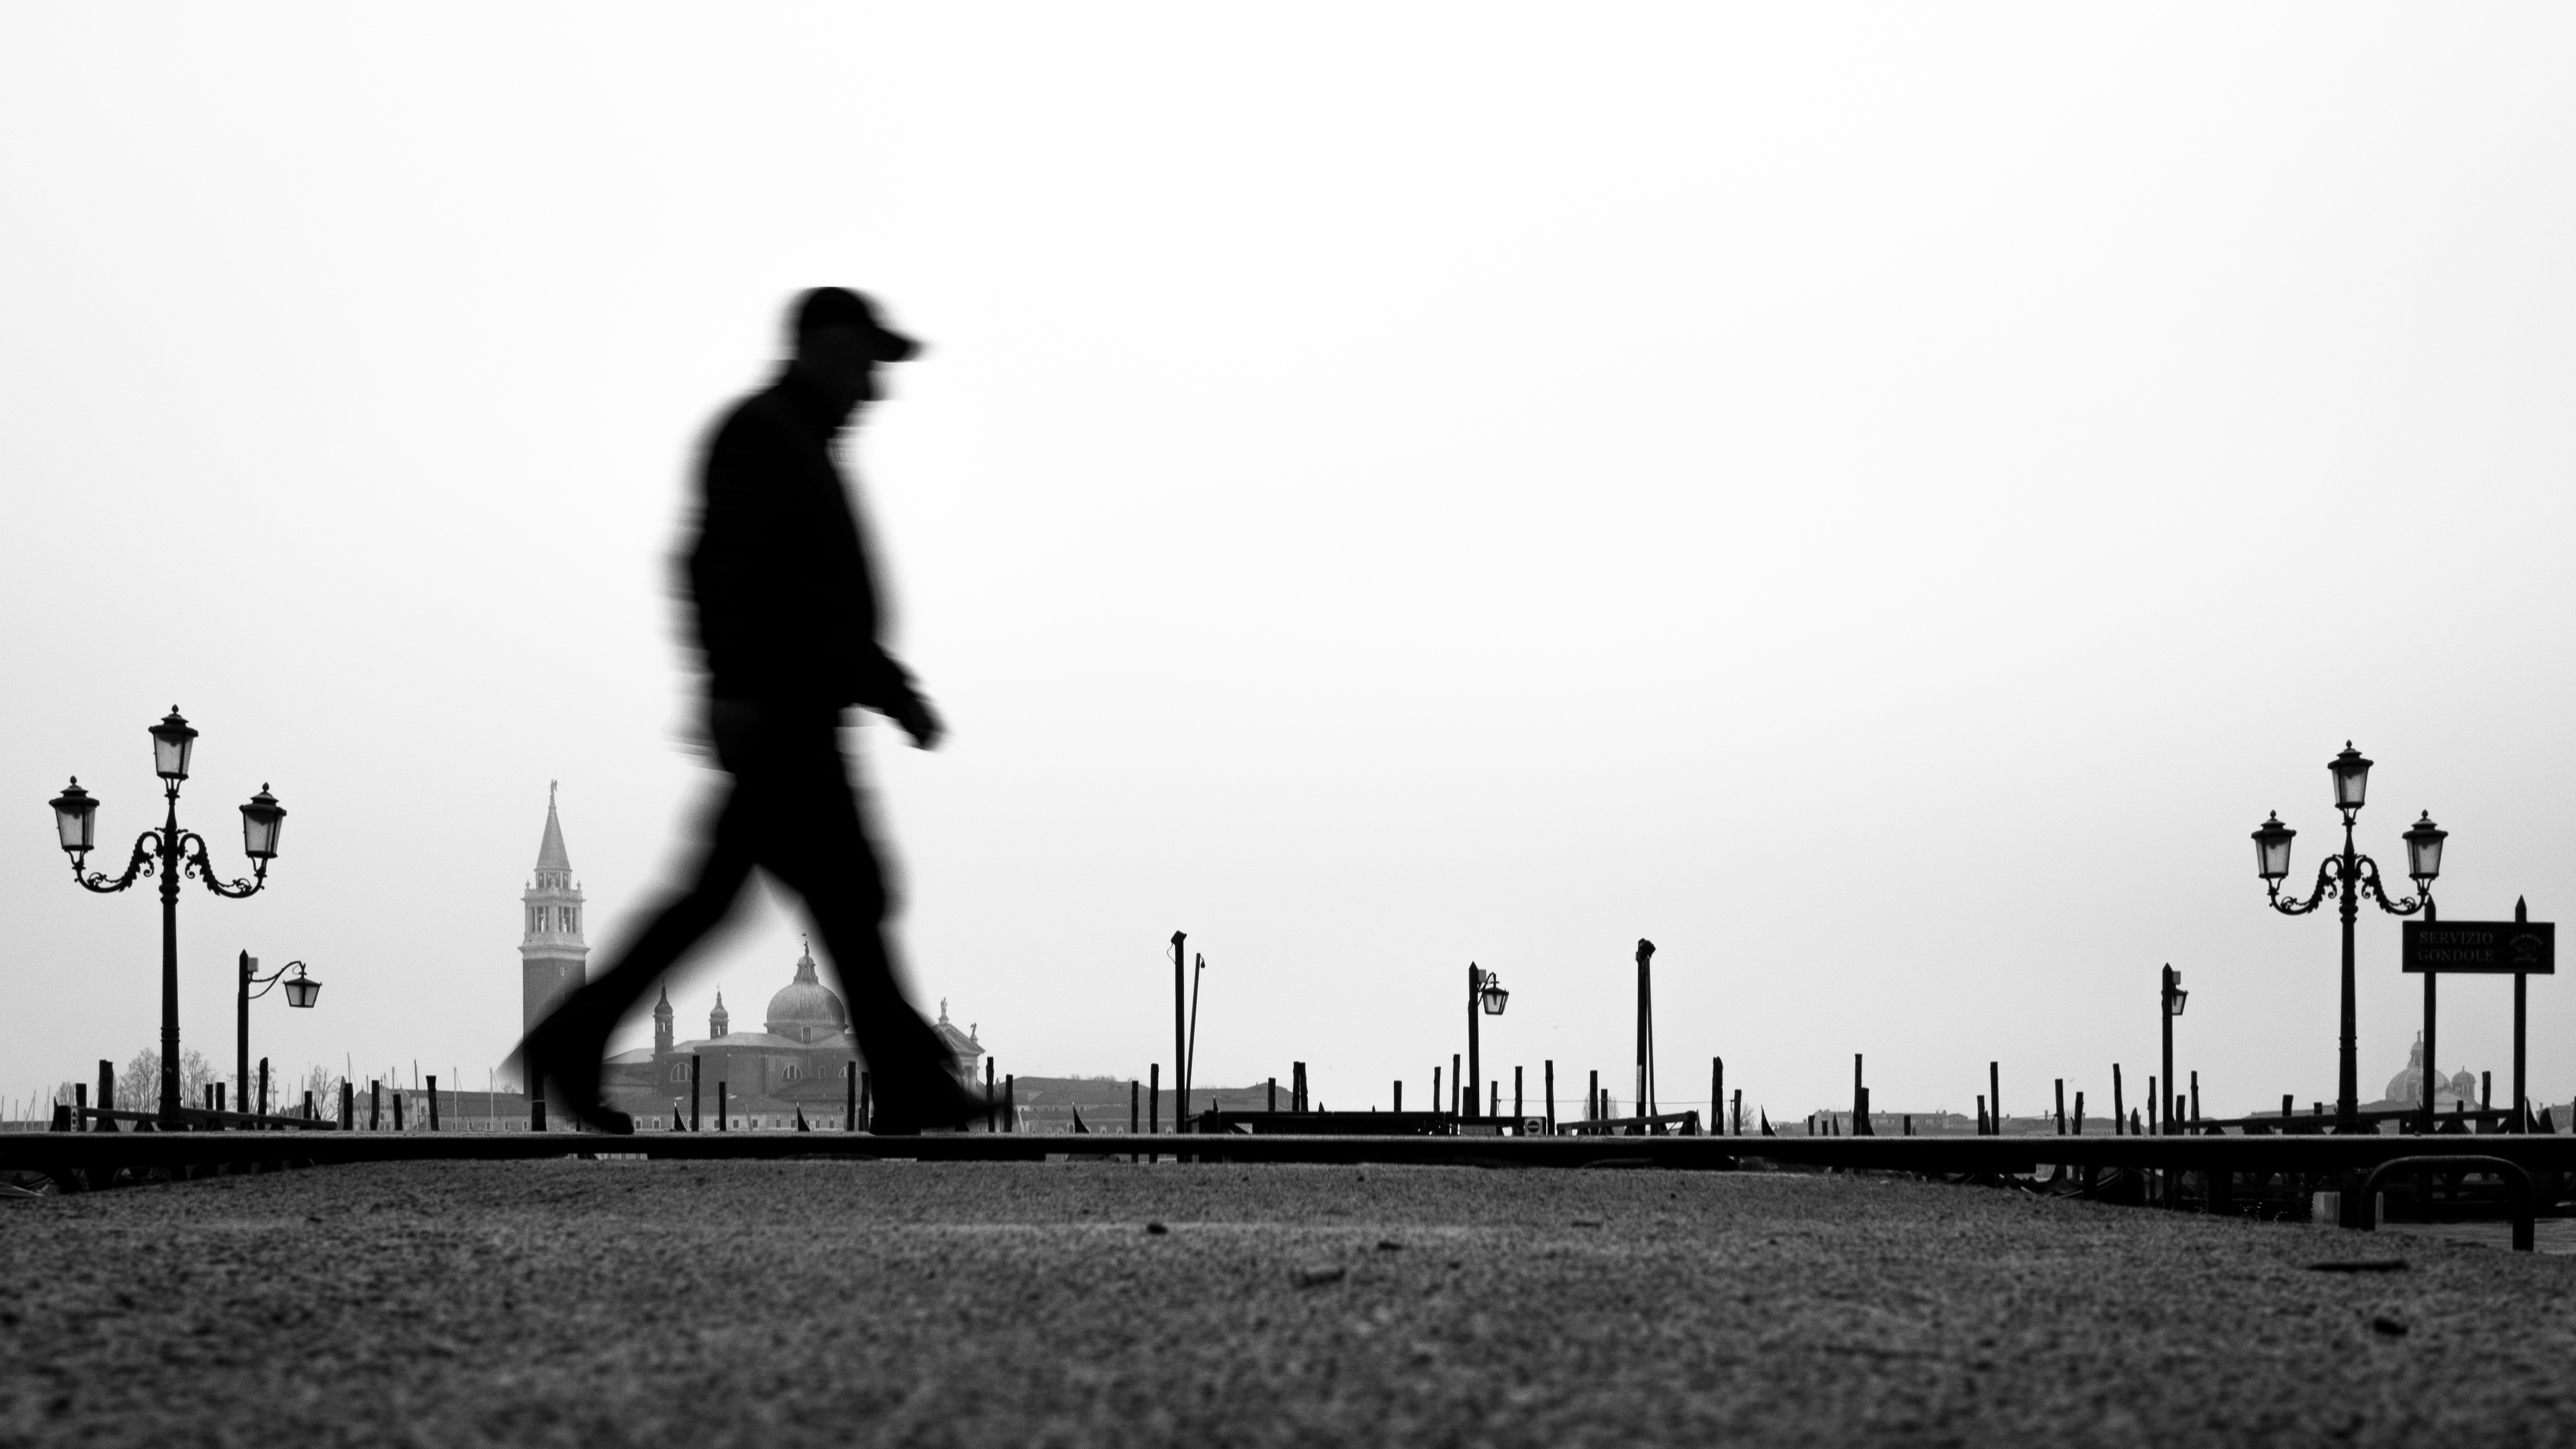
silhouette, black and white, skyline, photography, black, monochrome, photograph, image, shape, monochrome photography